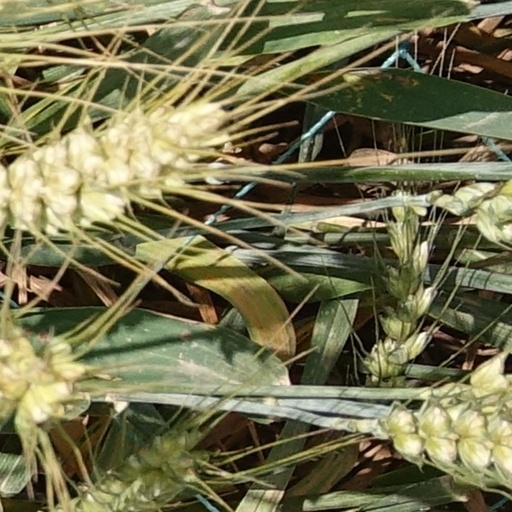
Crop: wheat